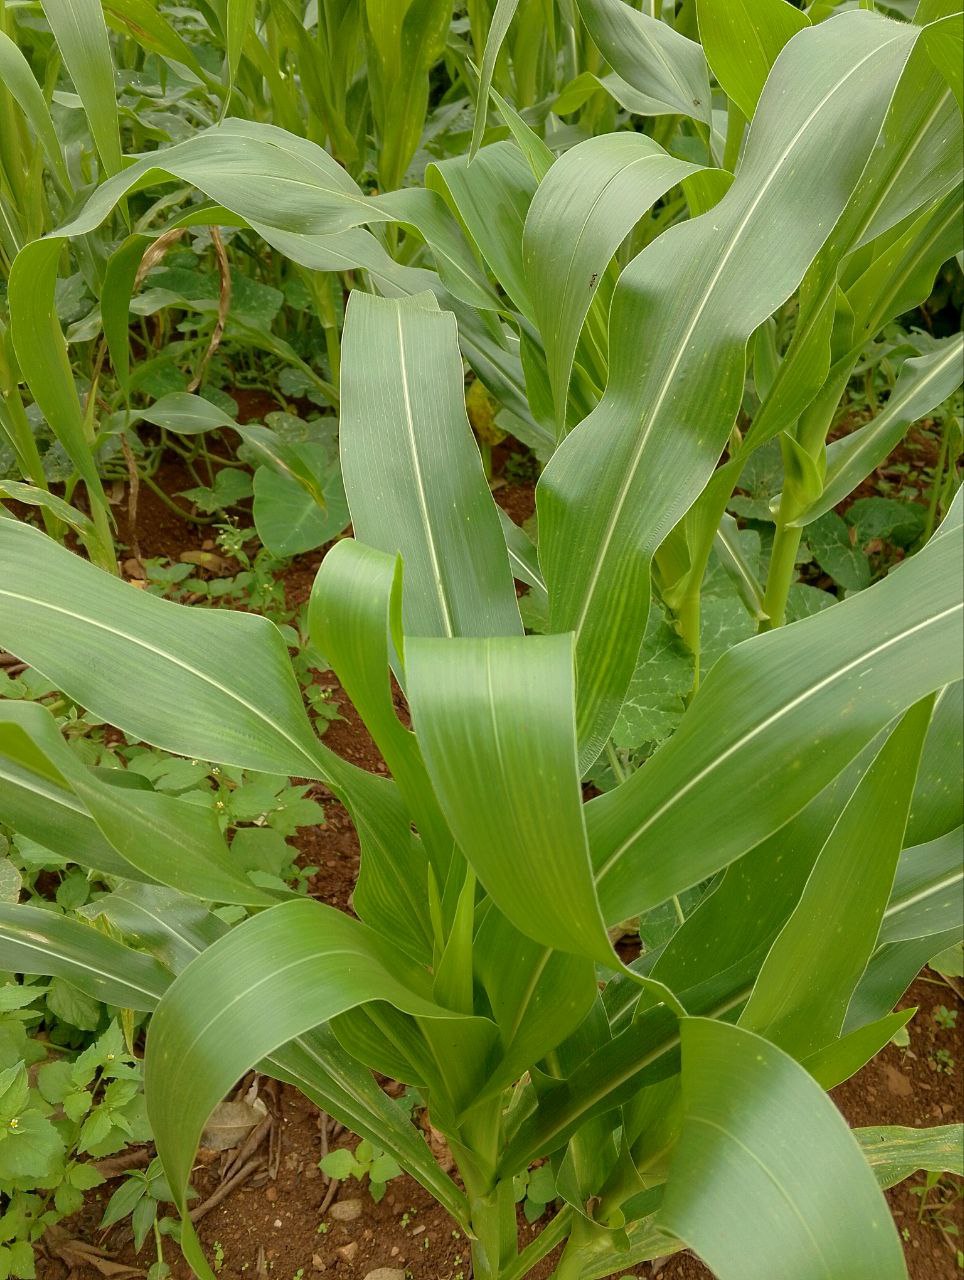
Label: spodoptera_frugiperda